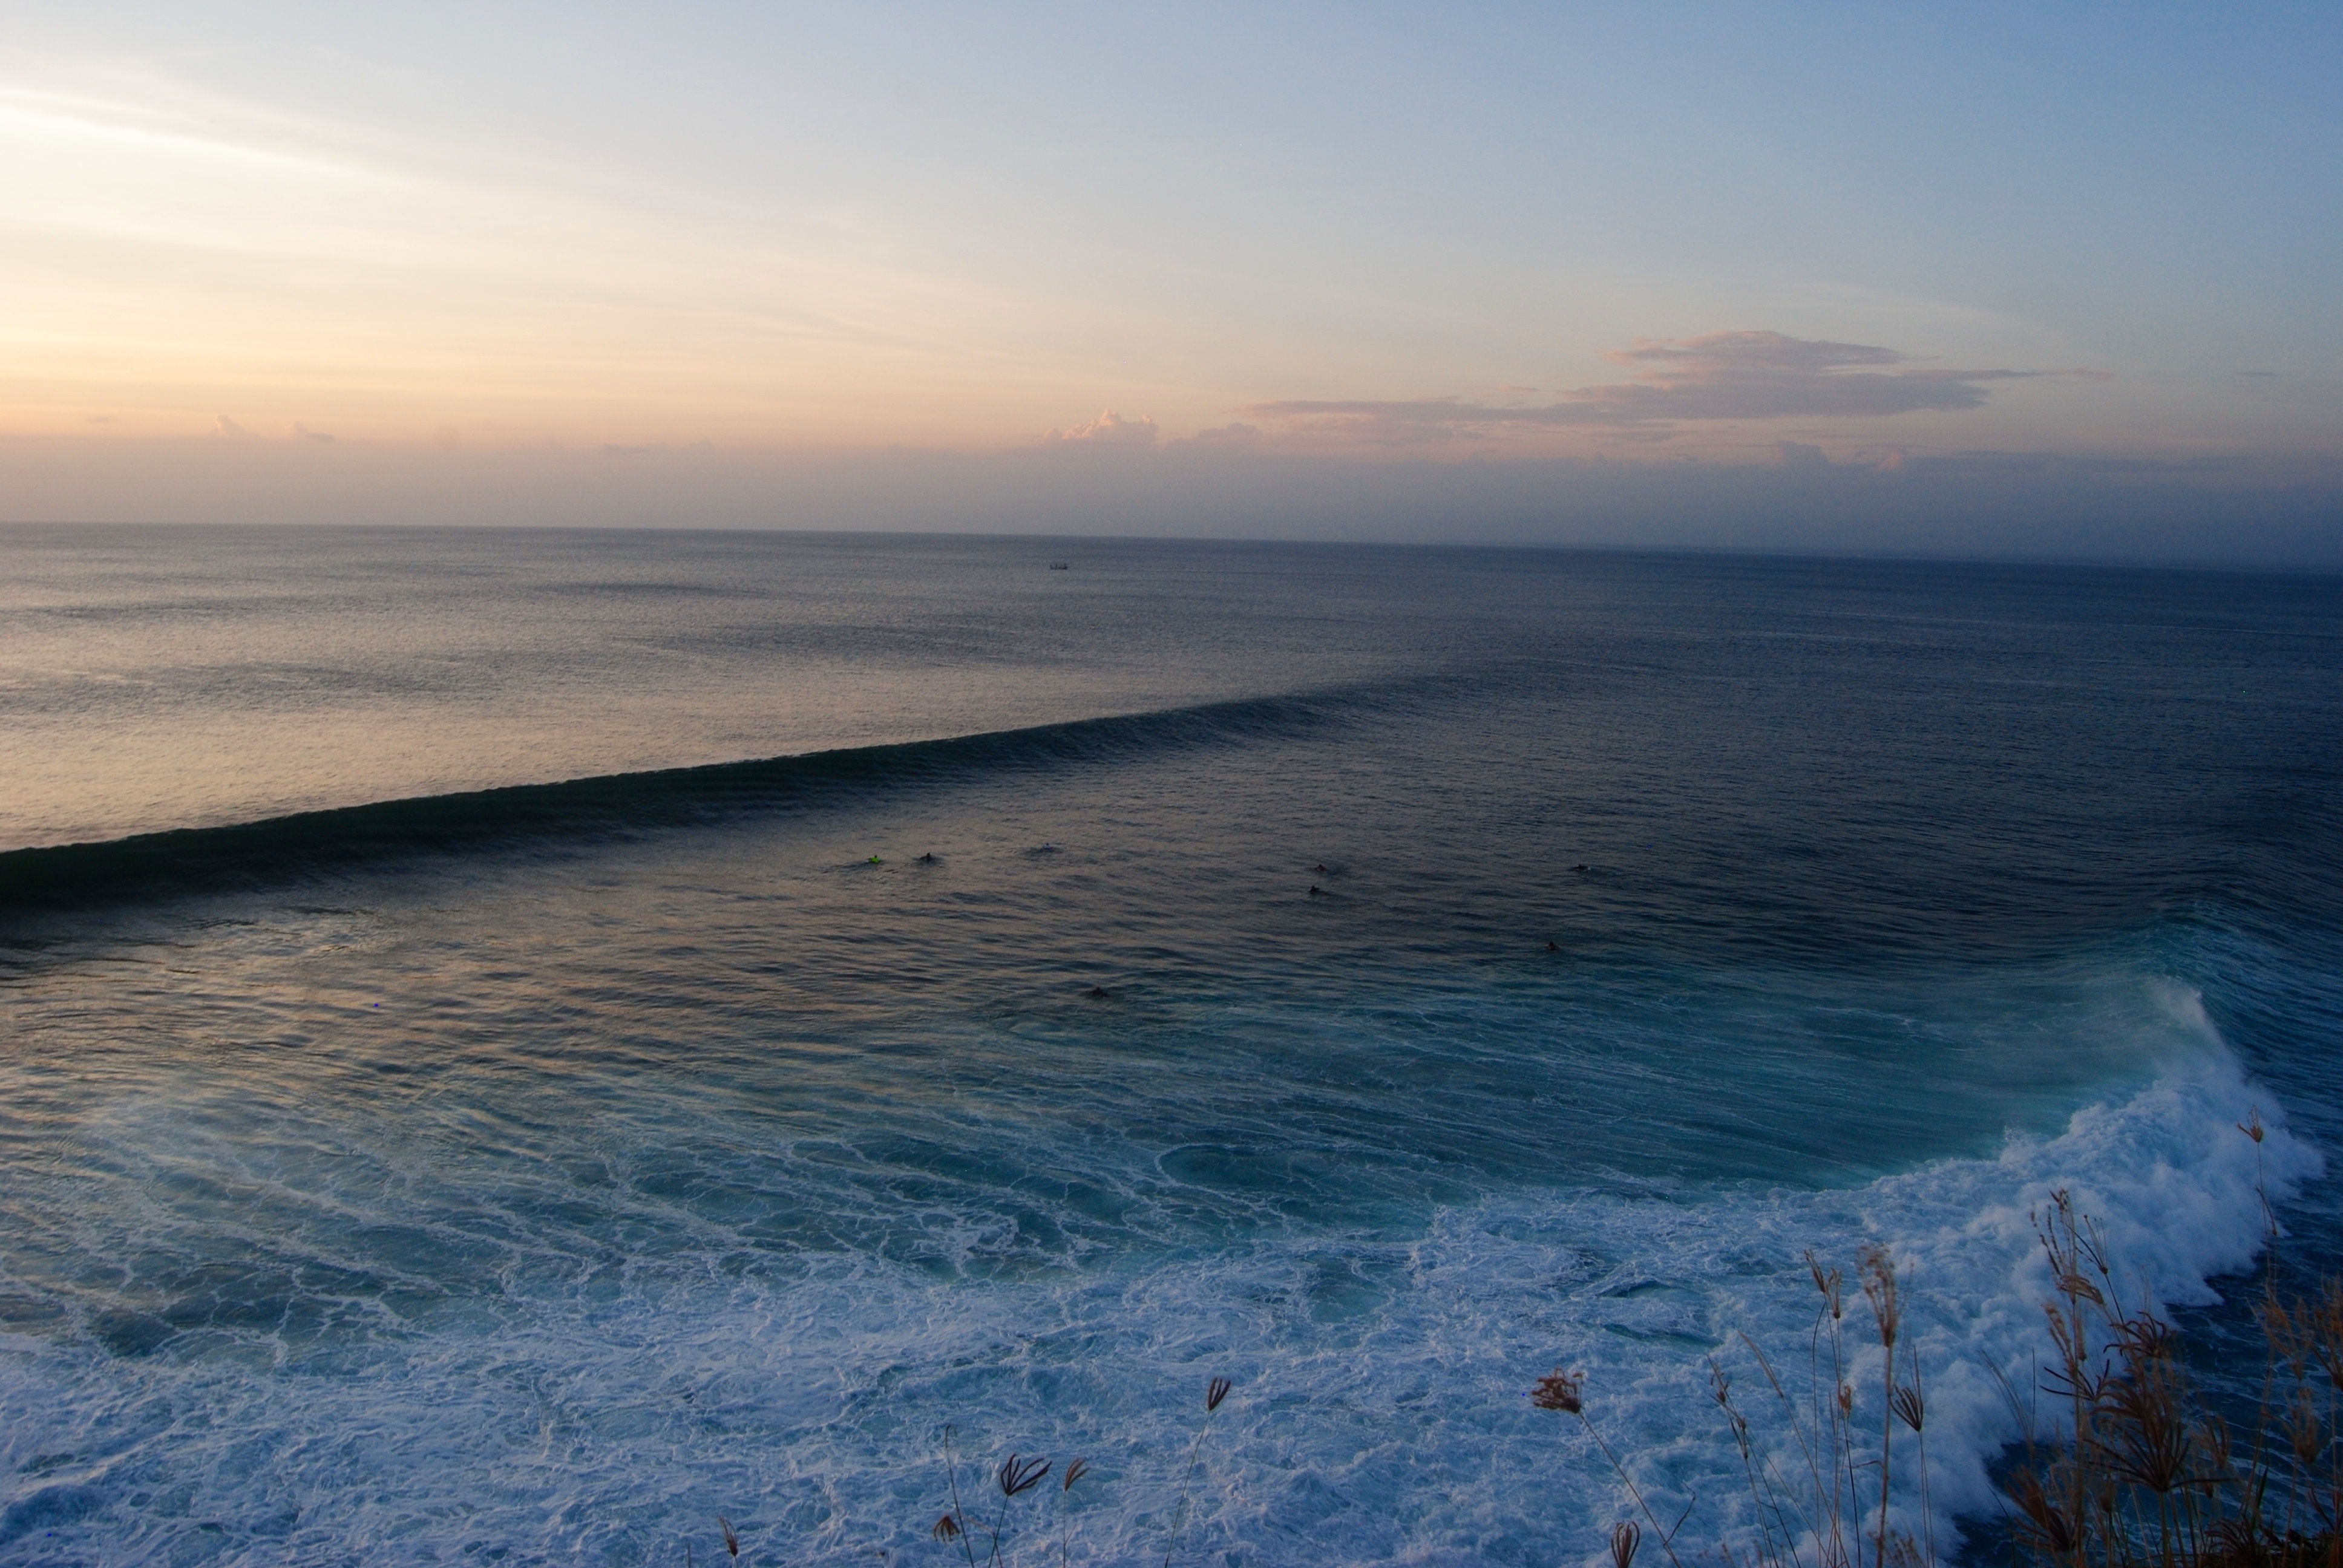
beach, sea, coast, ocean, horizon, cloud, sunrise, sunset, morning, shore, wave, dawn, cliff, dusk, bay, terrain, body of water, cape, atmospheric phenomenon, wind wave